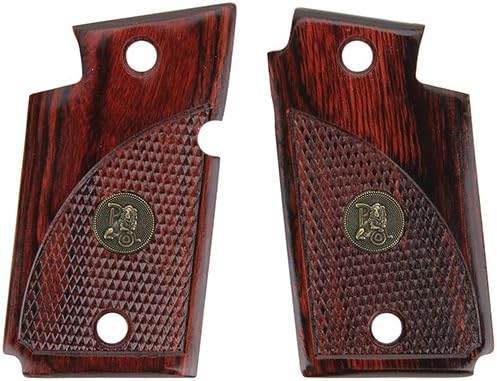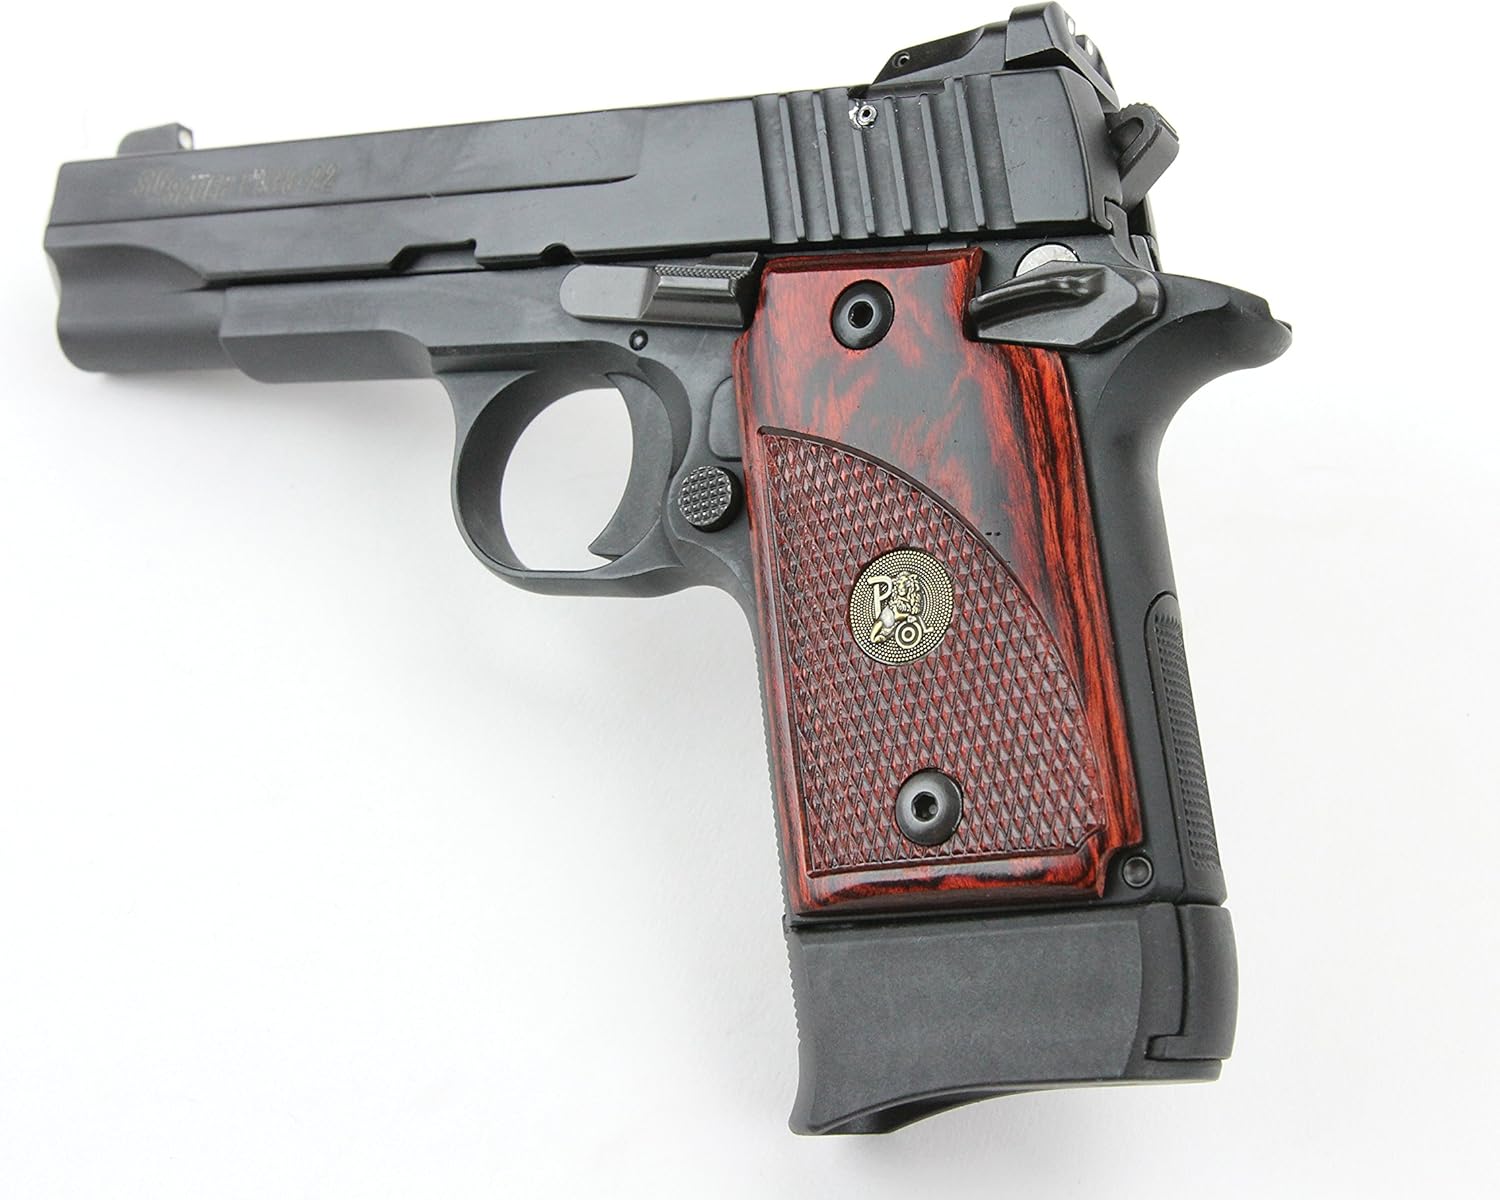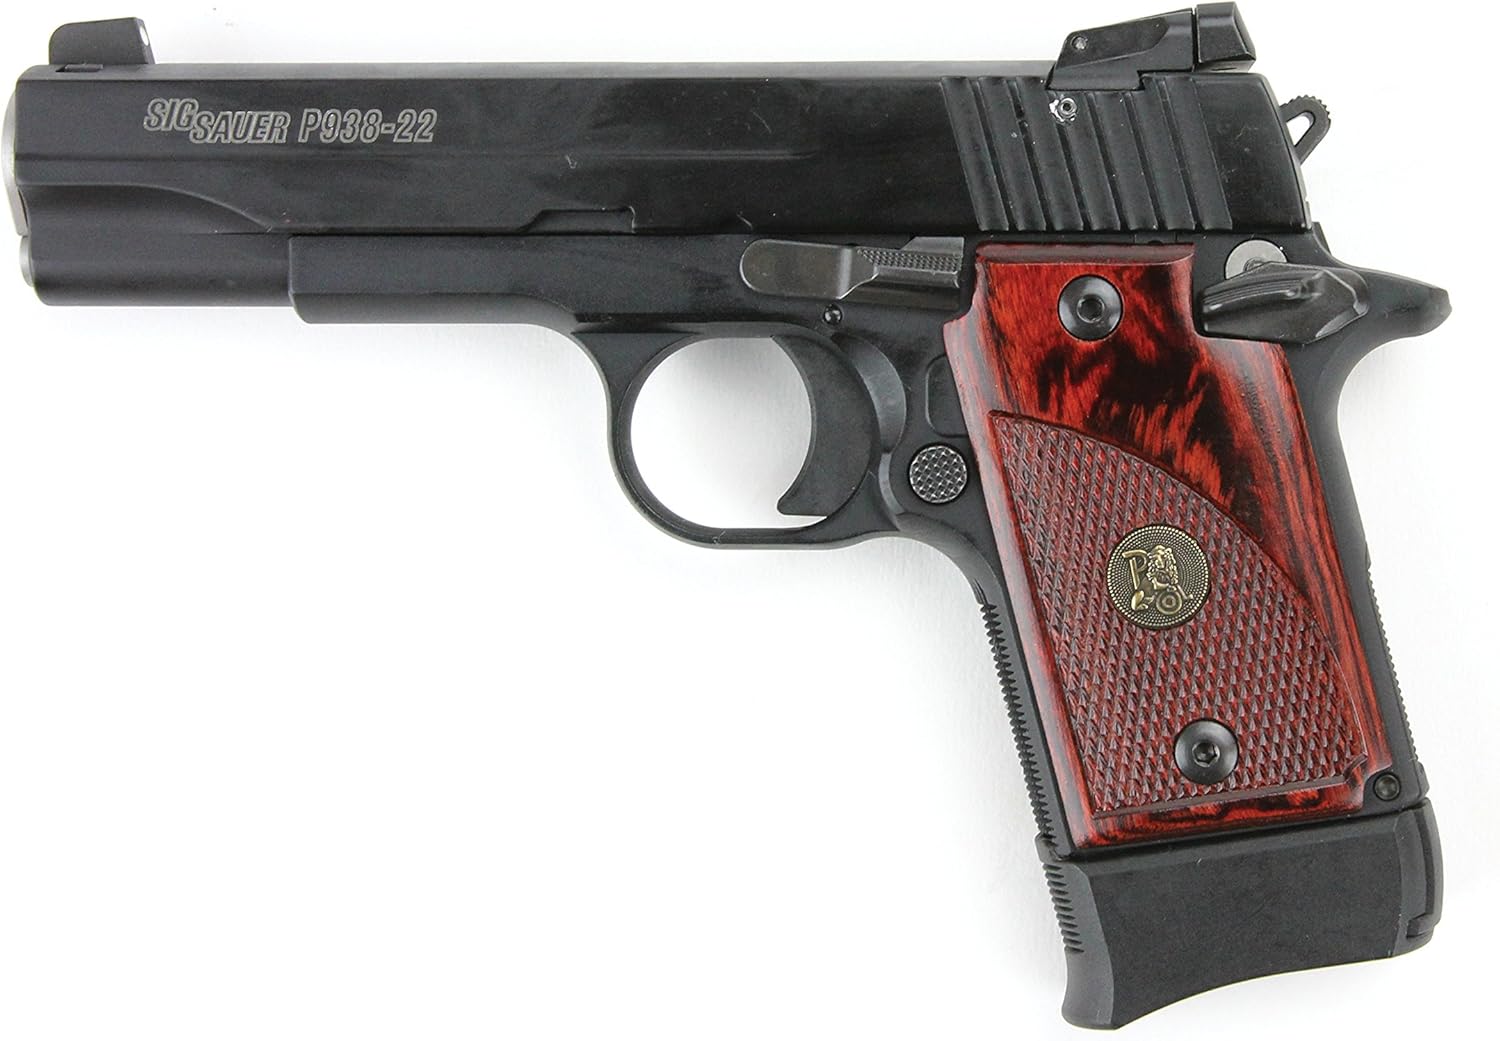
Pachmayr Sig Sauer P938 Renegade Wood Handgun Grips
Category: Sports & Outdoors
Pachmayr 63160 Sig P938 Rosewood. Grips recoil pads. This product is manufactured in China.Grips recoil pads.
Features: Highly polished rosewood laminate grips that provide a timeless look and perfectly accent blued and stainless handguns | Pachmayr grips are machined to exact specifications and will not wobble or shift on the handgun's frame | Grip Texture- Diamond checkering provides a secure grip making the grips perfect for any application including concealed carry | Fits- Sig Sauer P938 pistols | We stand behind our high quality gun grips with a Limited Lifetime Warranty